Algerian Ligue Professionnelle 1

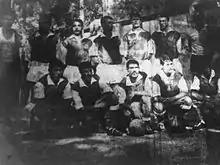
Team of the USM Annaba (now Hamra Annaba, winner of Second championship football in Algeria The 1963–1964 season.

Following these regional championships, for the Western region or West Division Honneur, the ASM Oran was crowned regional champion after a final victory two goals to one against his rival of Oran on MC Oran and qualified for the national tournament with striker Abdelkader Reguig surnamed Pons.